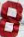
Number: 8